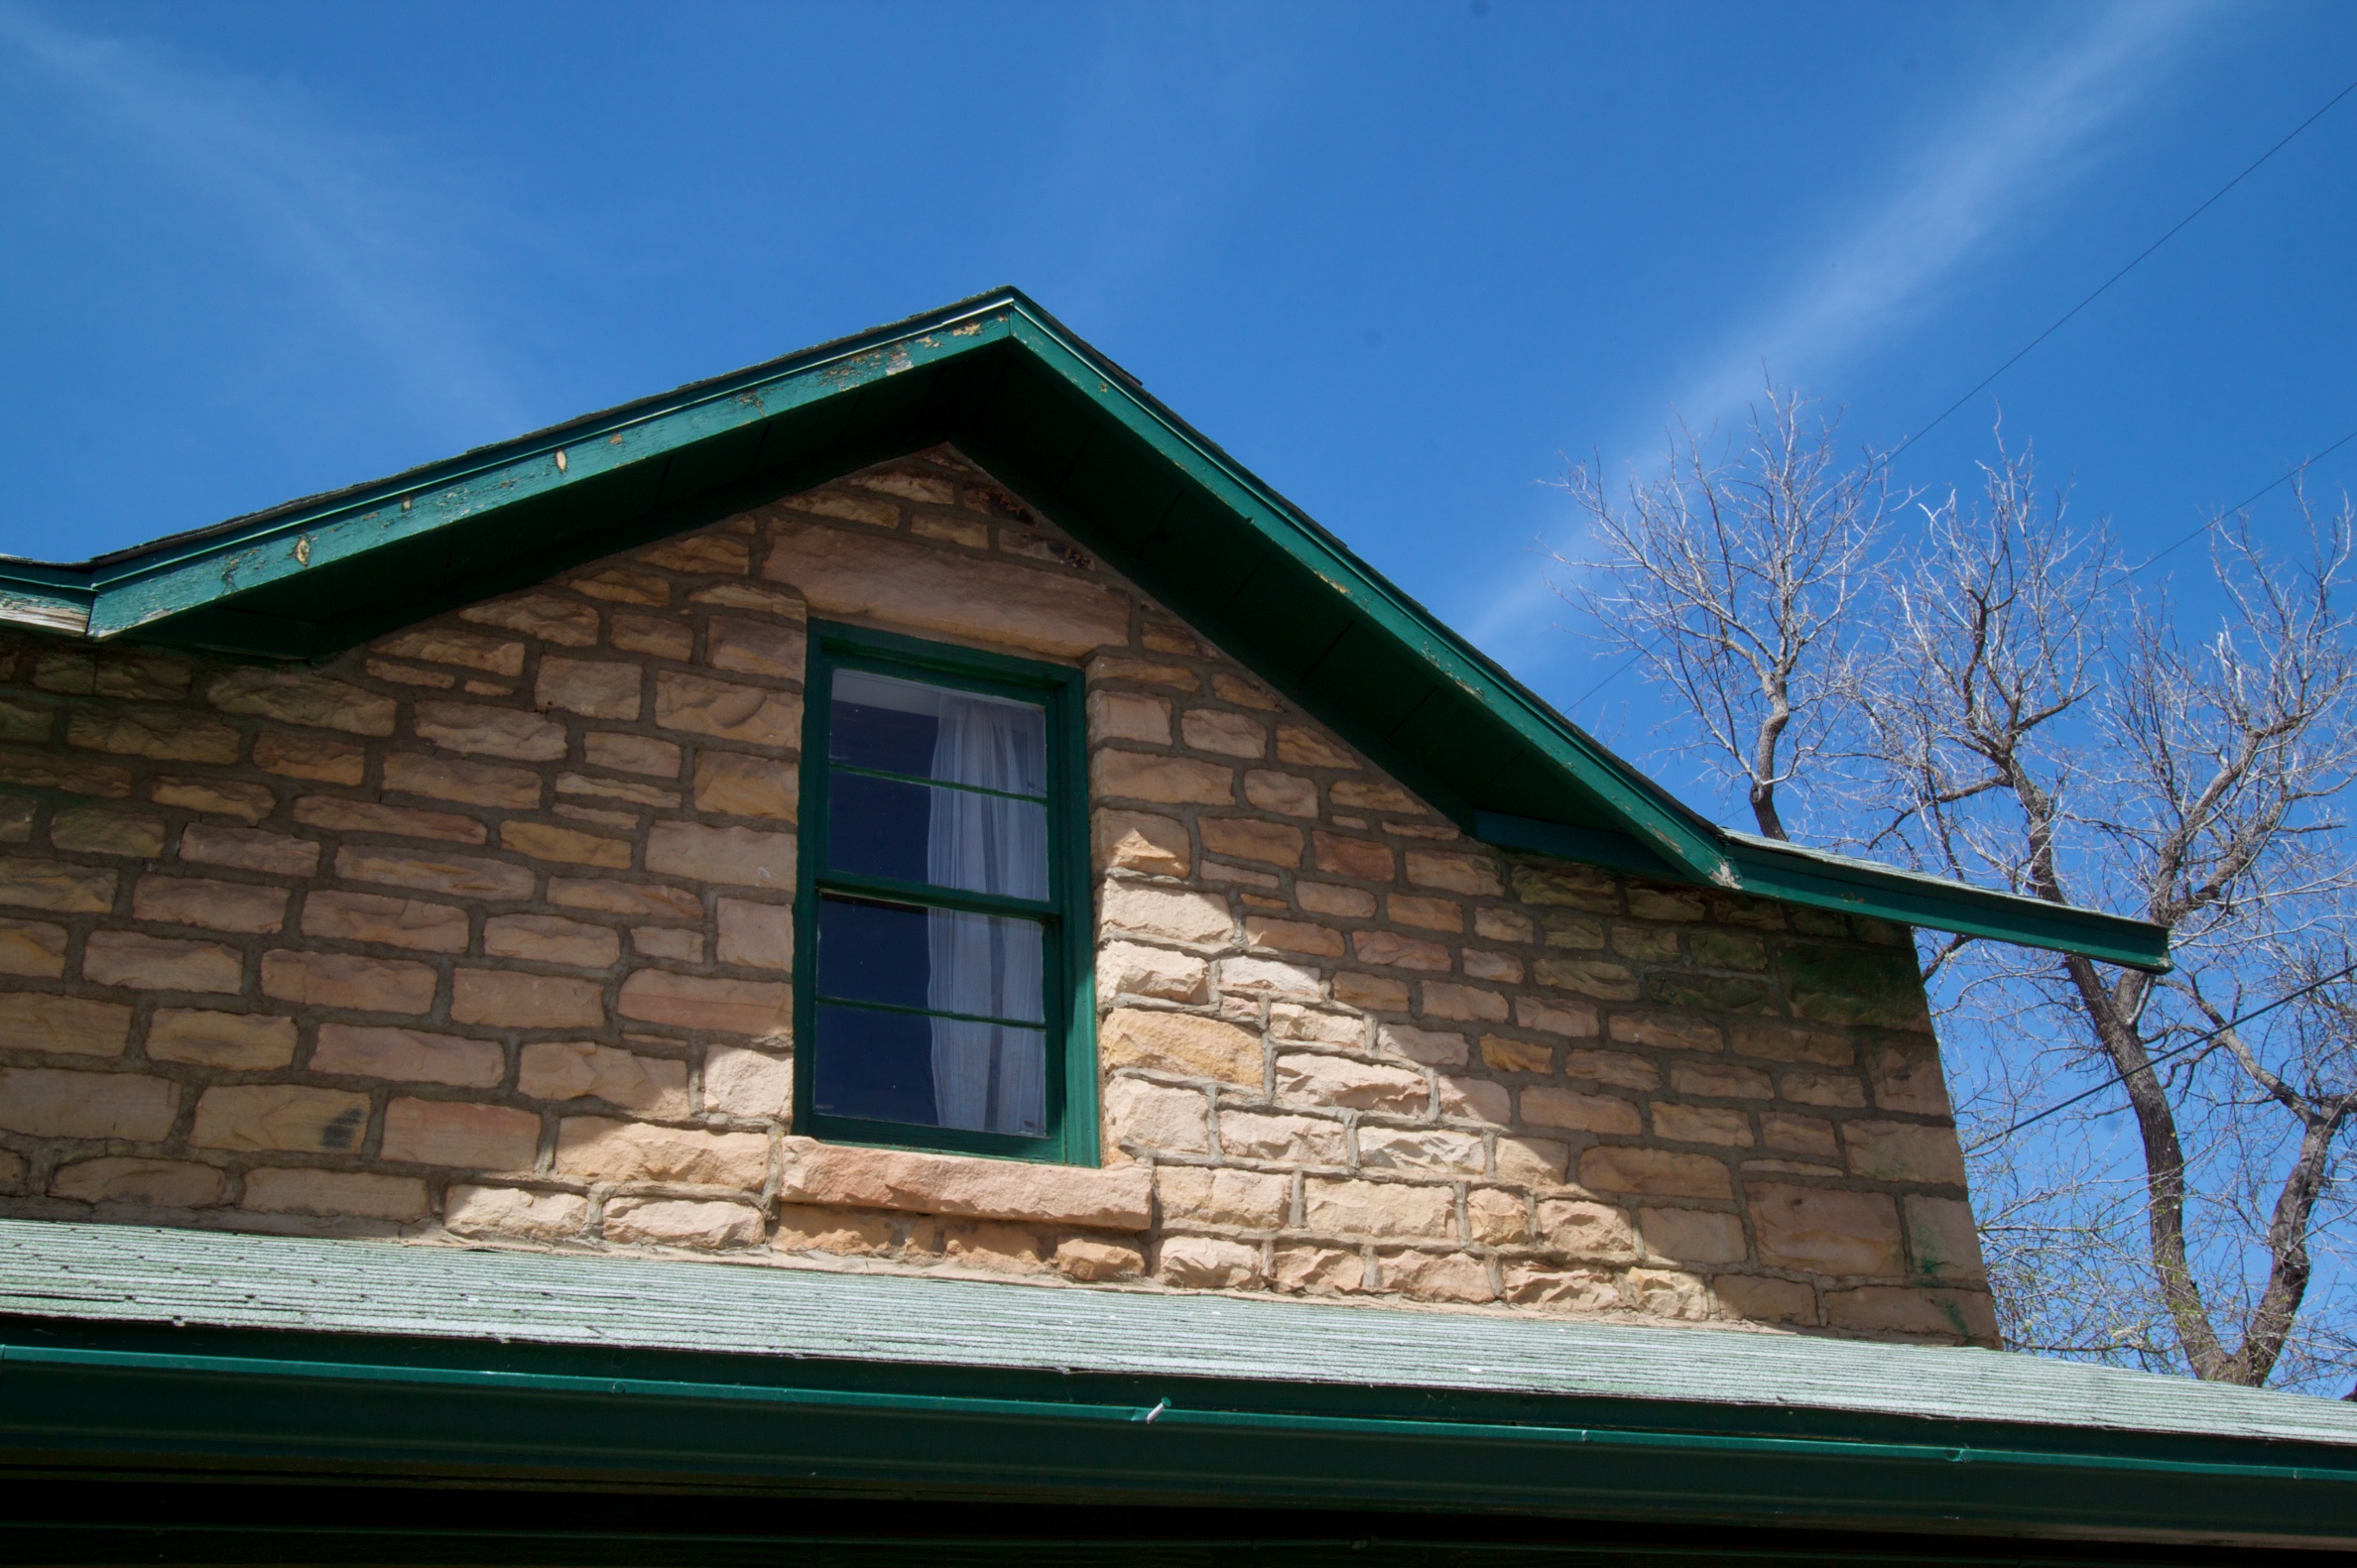
architecture, wood, house, window, roof, home, cottage, facade, blue, siding, outdoor structure